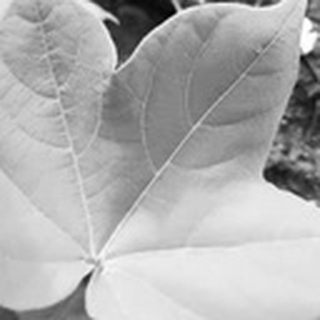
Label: healthy_cotton